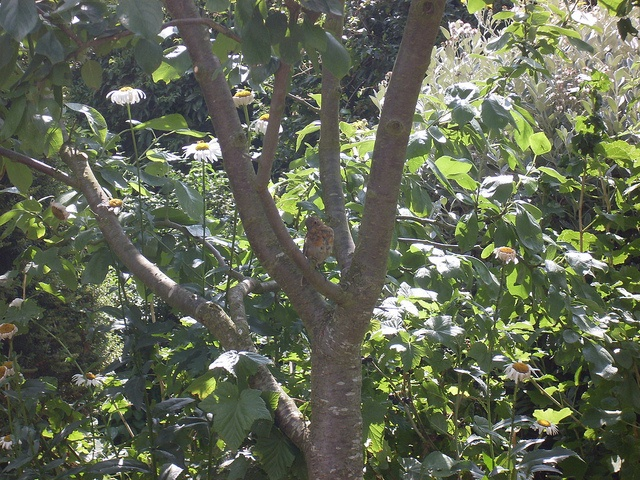
A tall green tree filled with leaves in a forest.
A tree is standing covered in a bunch of leaves.
A bird is sitting in a tree amongst tall daisies.
A gray squirrel carrying nuts in a tree.
A tree with many leaves around it .